Frederick Whitehead

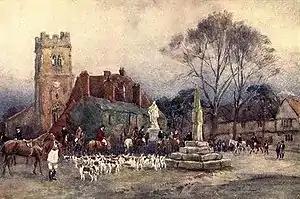
Dunchurch (from "Warwickshire, the land of Shakespeare")

Frederick attended the Leamington School of Art, with his sister Elizabeth Whitehead, before they both travelled to France in 1880. There studied at the Académie Julian in the Saint-Denis district of Paris for three years under Jules Joseph Lefebvre (1836–1911) and Gustave Boulanger (1824–1888). Classes were only held in the winter. During the summer months, Frederick and his sister would travel and paint together in the French countryside. It is thought that his time in France established in him the importance of painting in the open air and observing all the changes in nature.